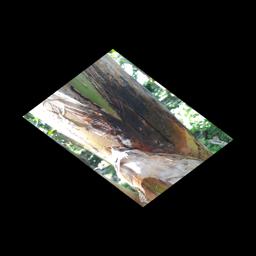
Label: PSEUDOSTEM WEEVIL